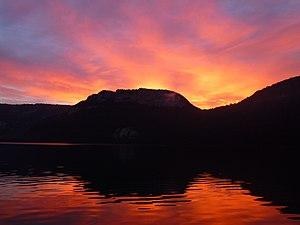
Coucher de soleil et montagne se reflétant sur le lac de Chancia
Chancia est une commune française située dans le département du Jura en région Bourgogne-Franche-Comté.